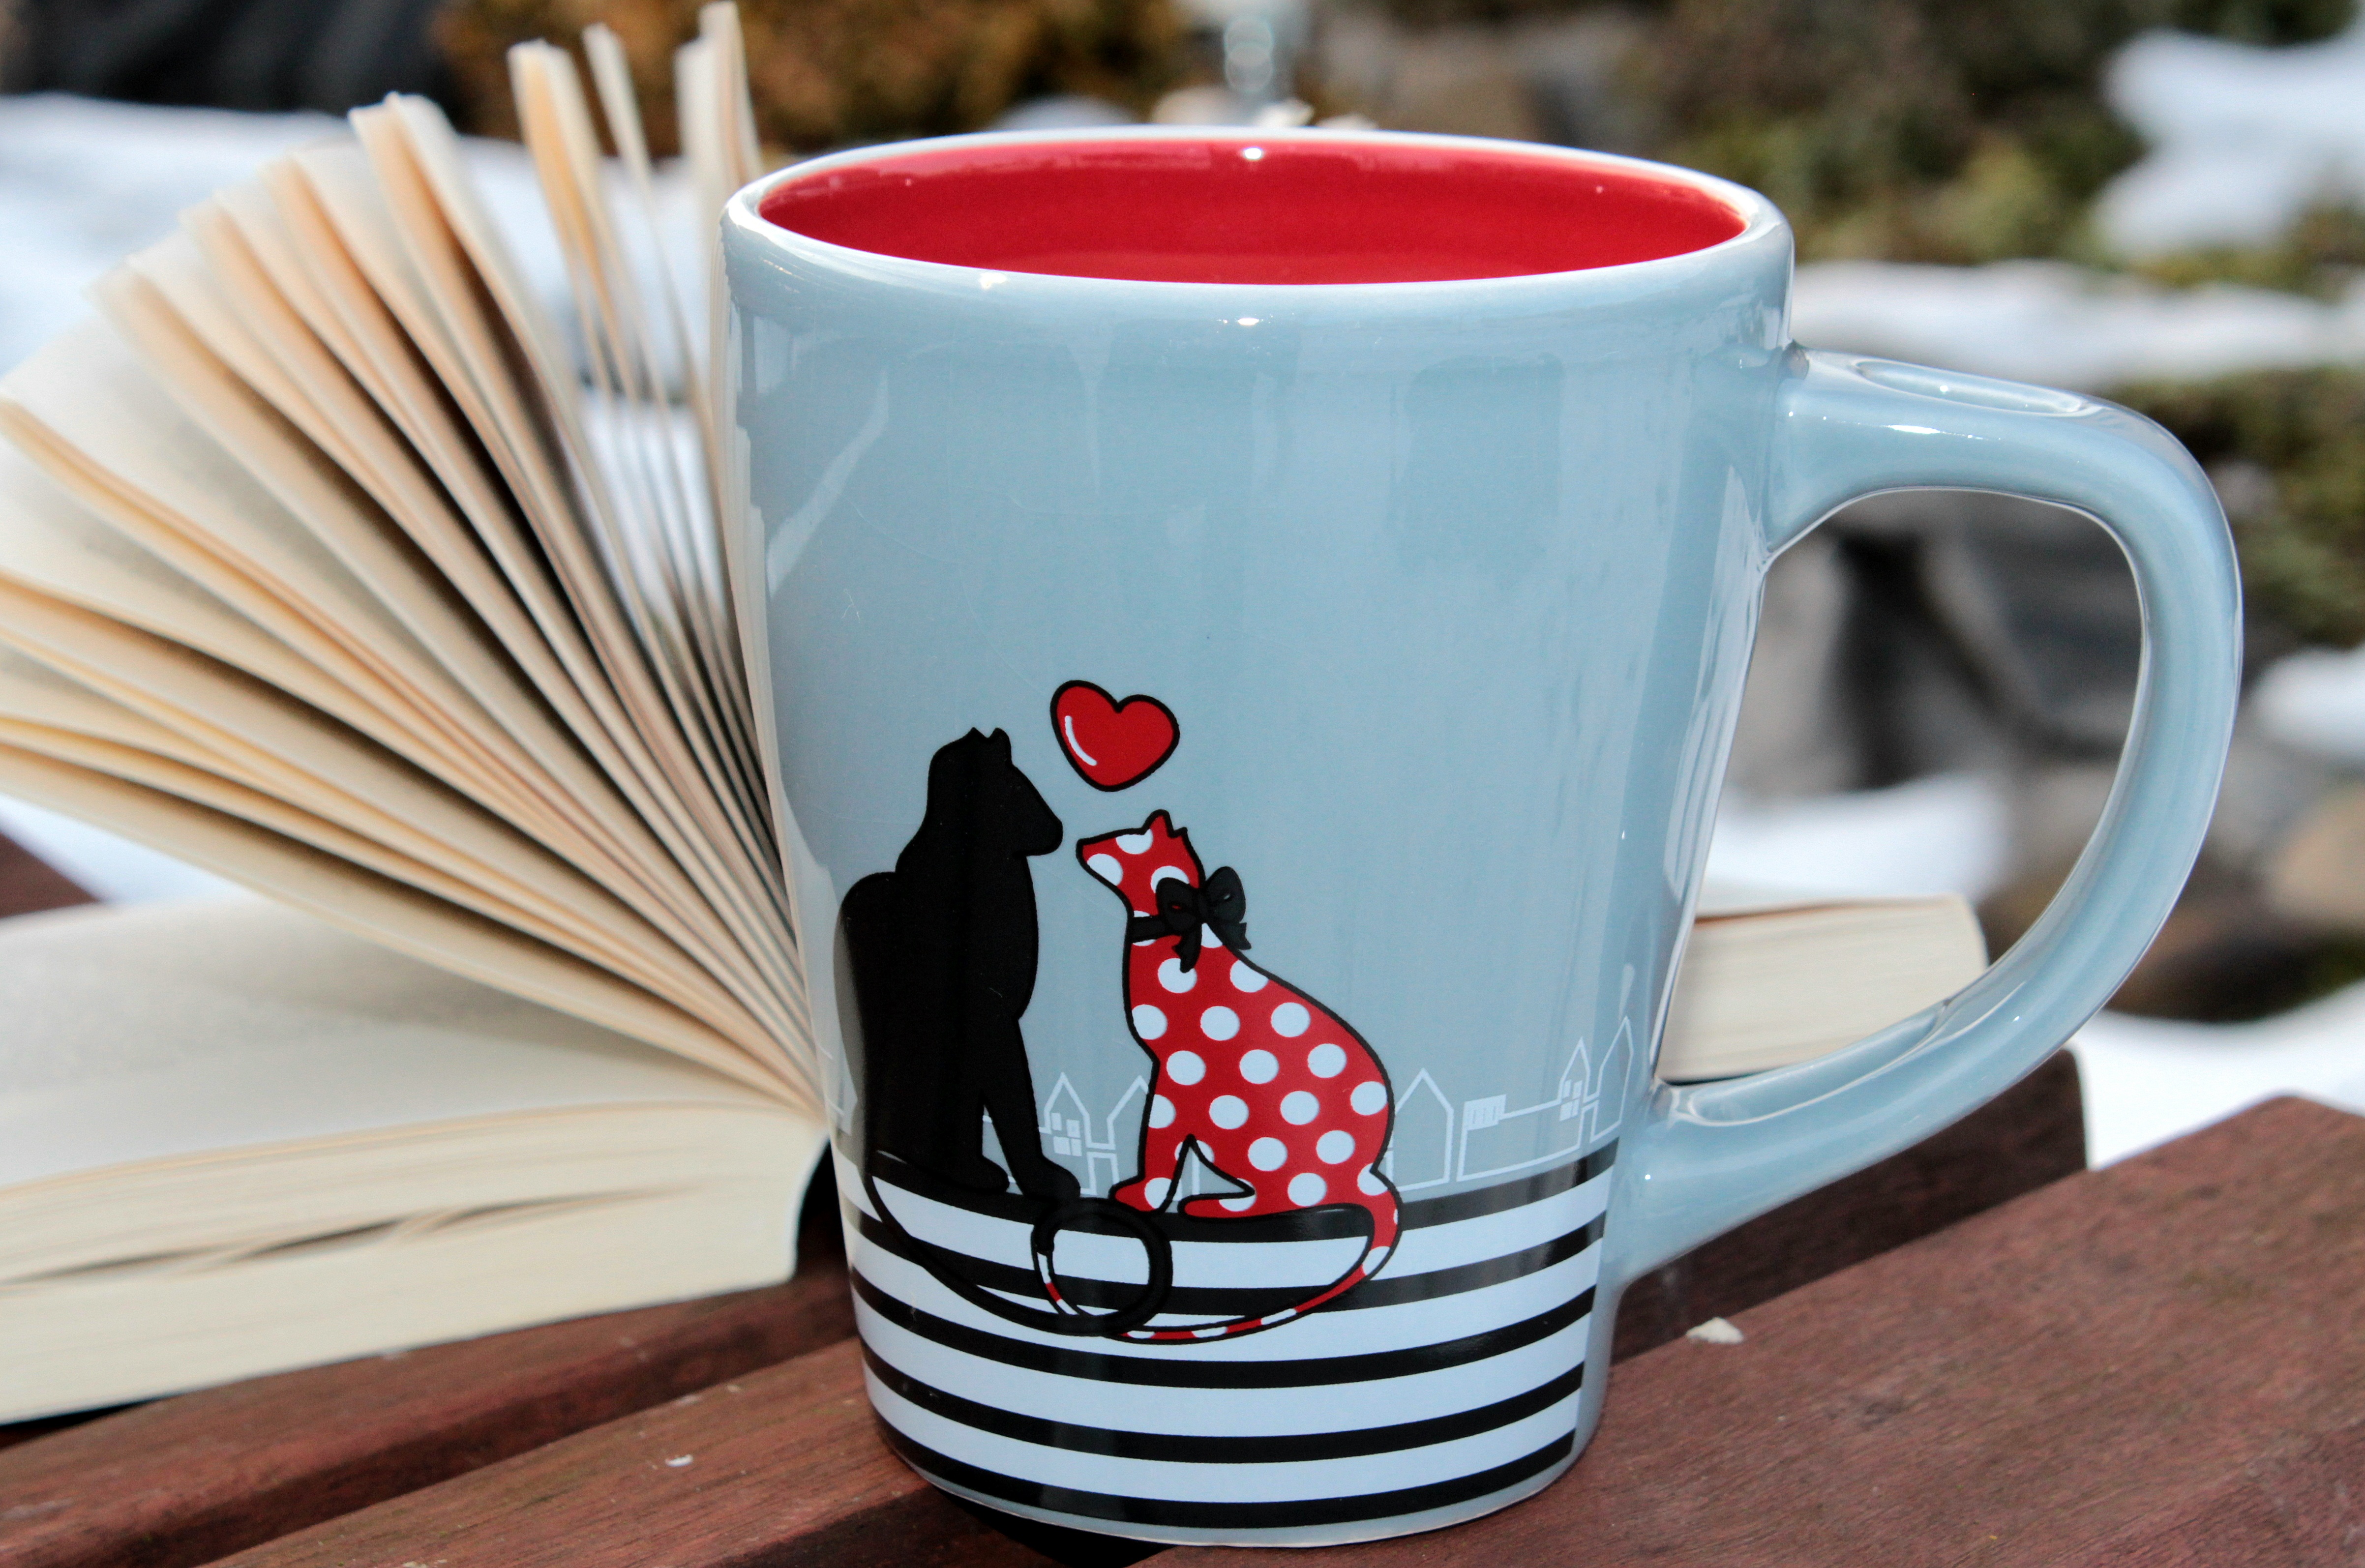
nature, outdoor, book, cup, red, ceramic, drink, rest, mug, coffee cup, cup of coffee, art, bank, coffee break, drinkware